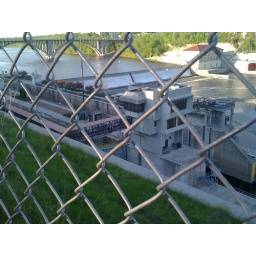
View of the new bridge over the Mississippi River and the road along the river. Including the father of Minneapolis's house.